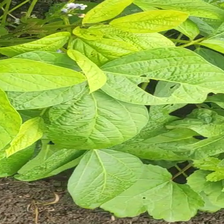
Weed species: Little_Mallow(Malva parviflora)